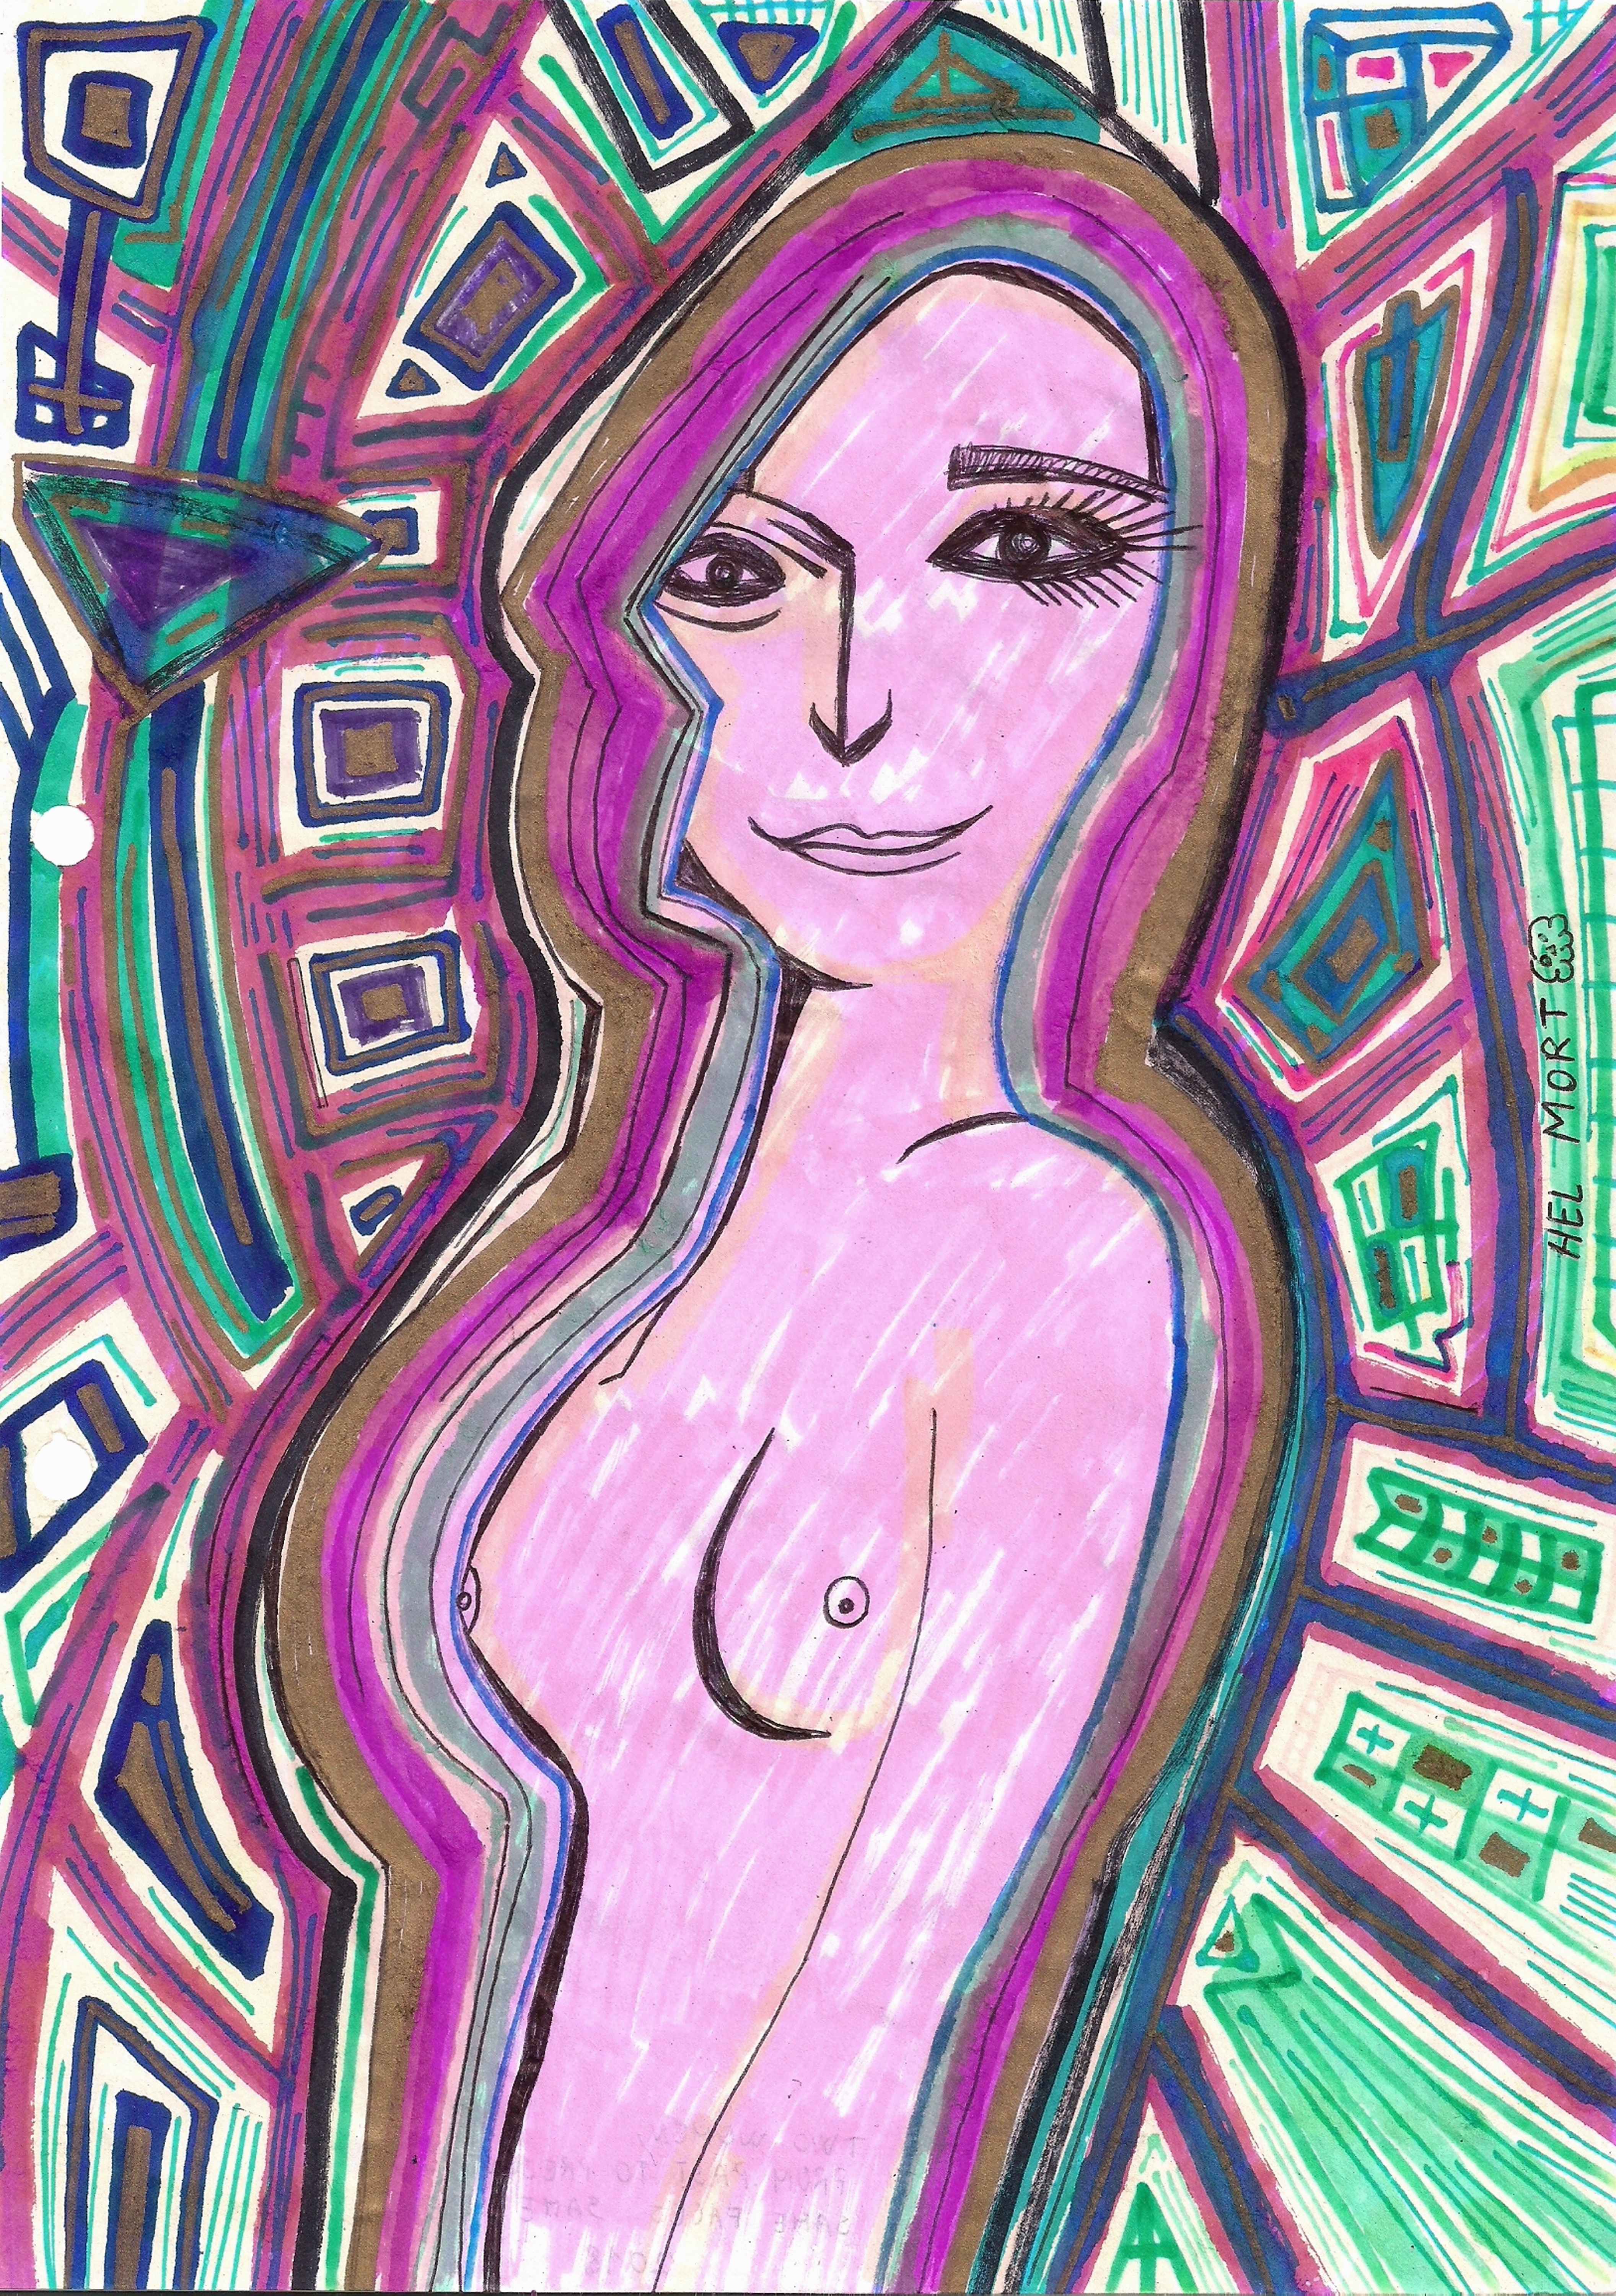
painting, art, artist, artwork, drawing, contemporary art, photography, illustration, paint, love, design, sketch, fine art, abstract art, creative, abstract, acrylic painting, nature, watercolor, art gallery, oil painting, gallery, modern art, abstract painting, digital art, contemporary painting, art collector, style, girl, woman, fashion, mort, Colorfulness, magenta, pink, purple, pattern, violet, teal, turquoise, aqua, visual arts, long hair, creative arts, psychedelic art, Art paint, graphics